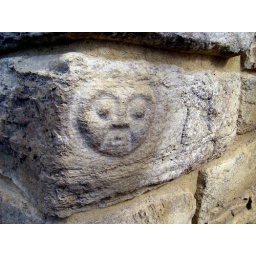
A face on the side of the water/storage/spiritual building in the Kuelap fortress.